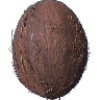
Label: Cocos 1